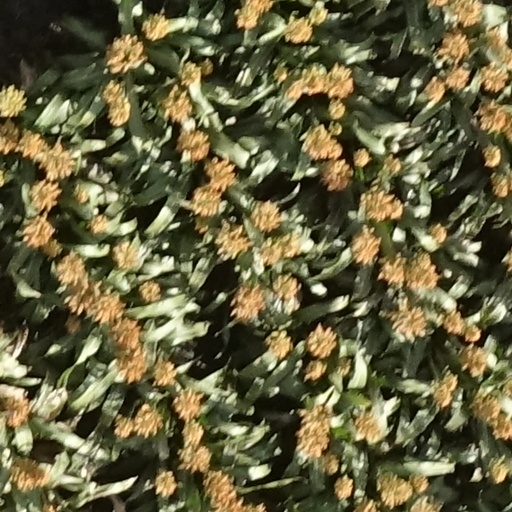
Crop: sorghum